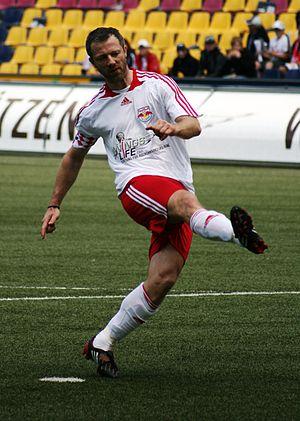
Thomas Linke est un footballeur allemand né le 26 décembre 1969 à Sömmerda, Thuringe. Il évoluait au poste de défenseur central.